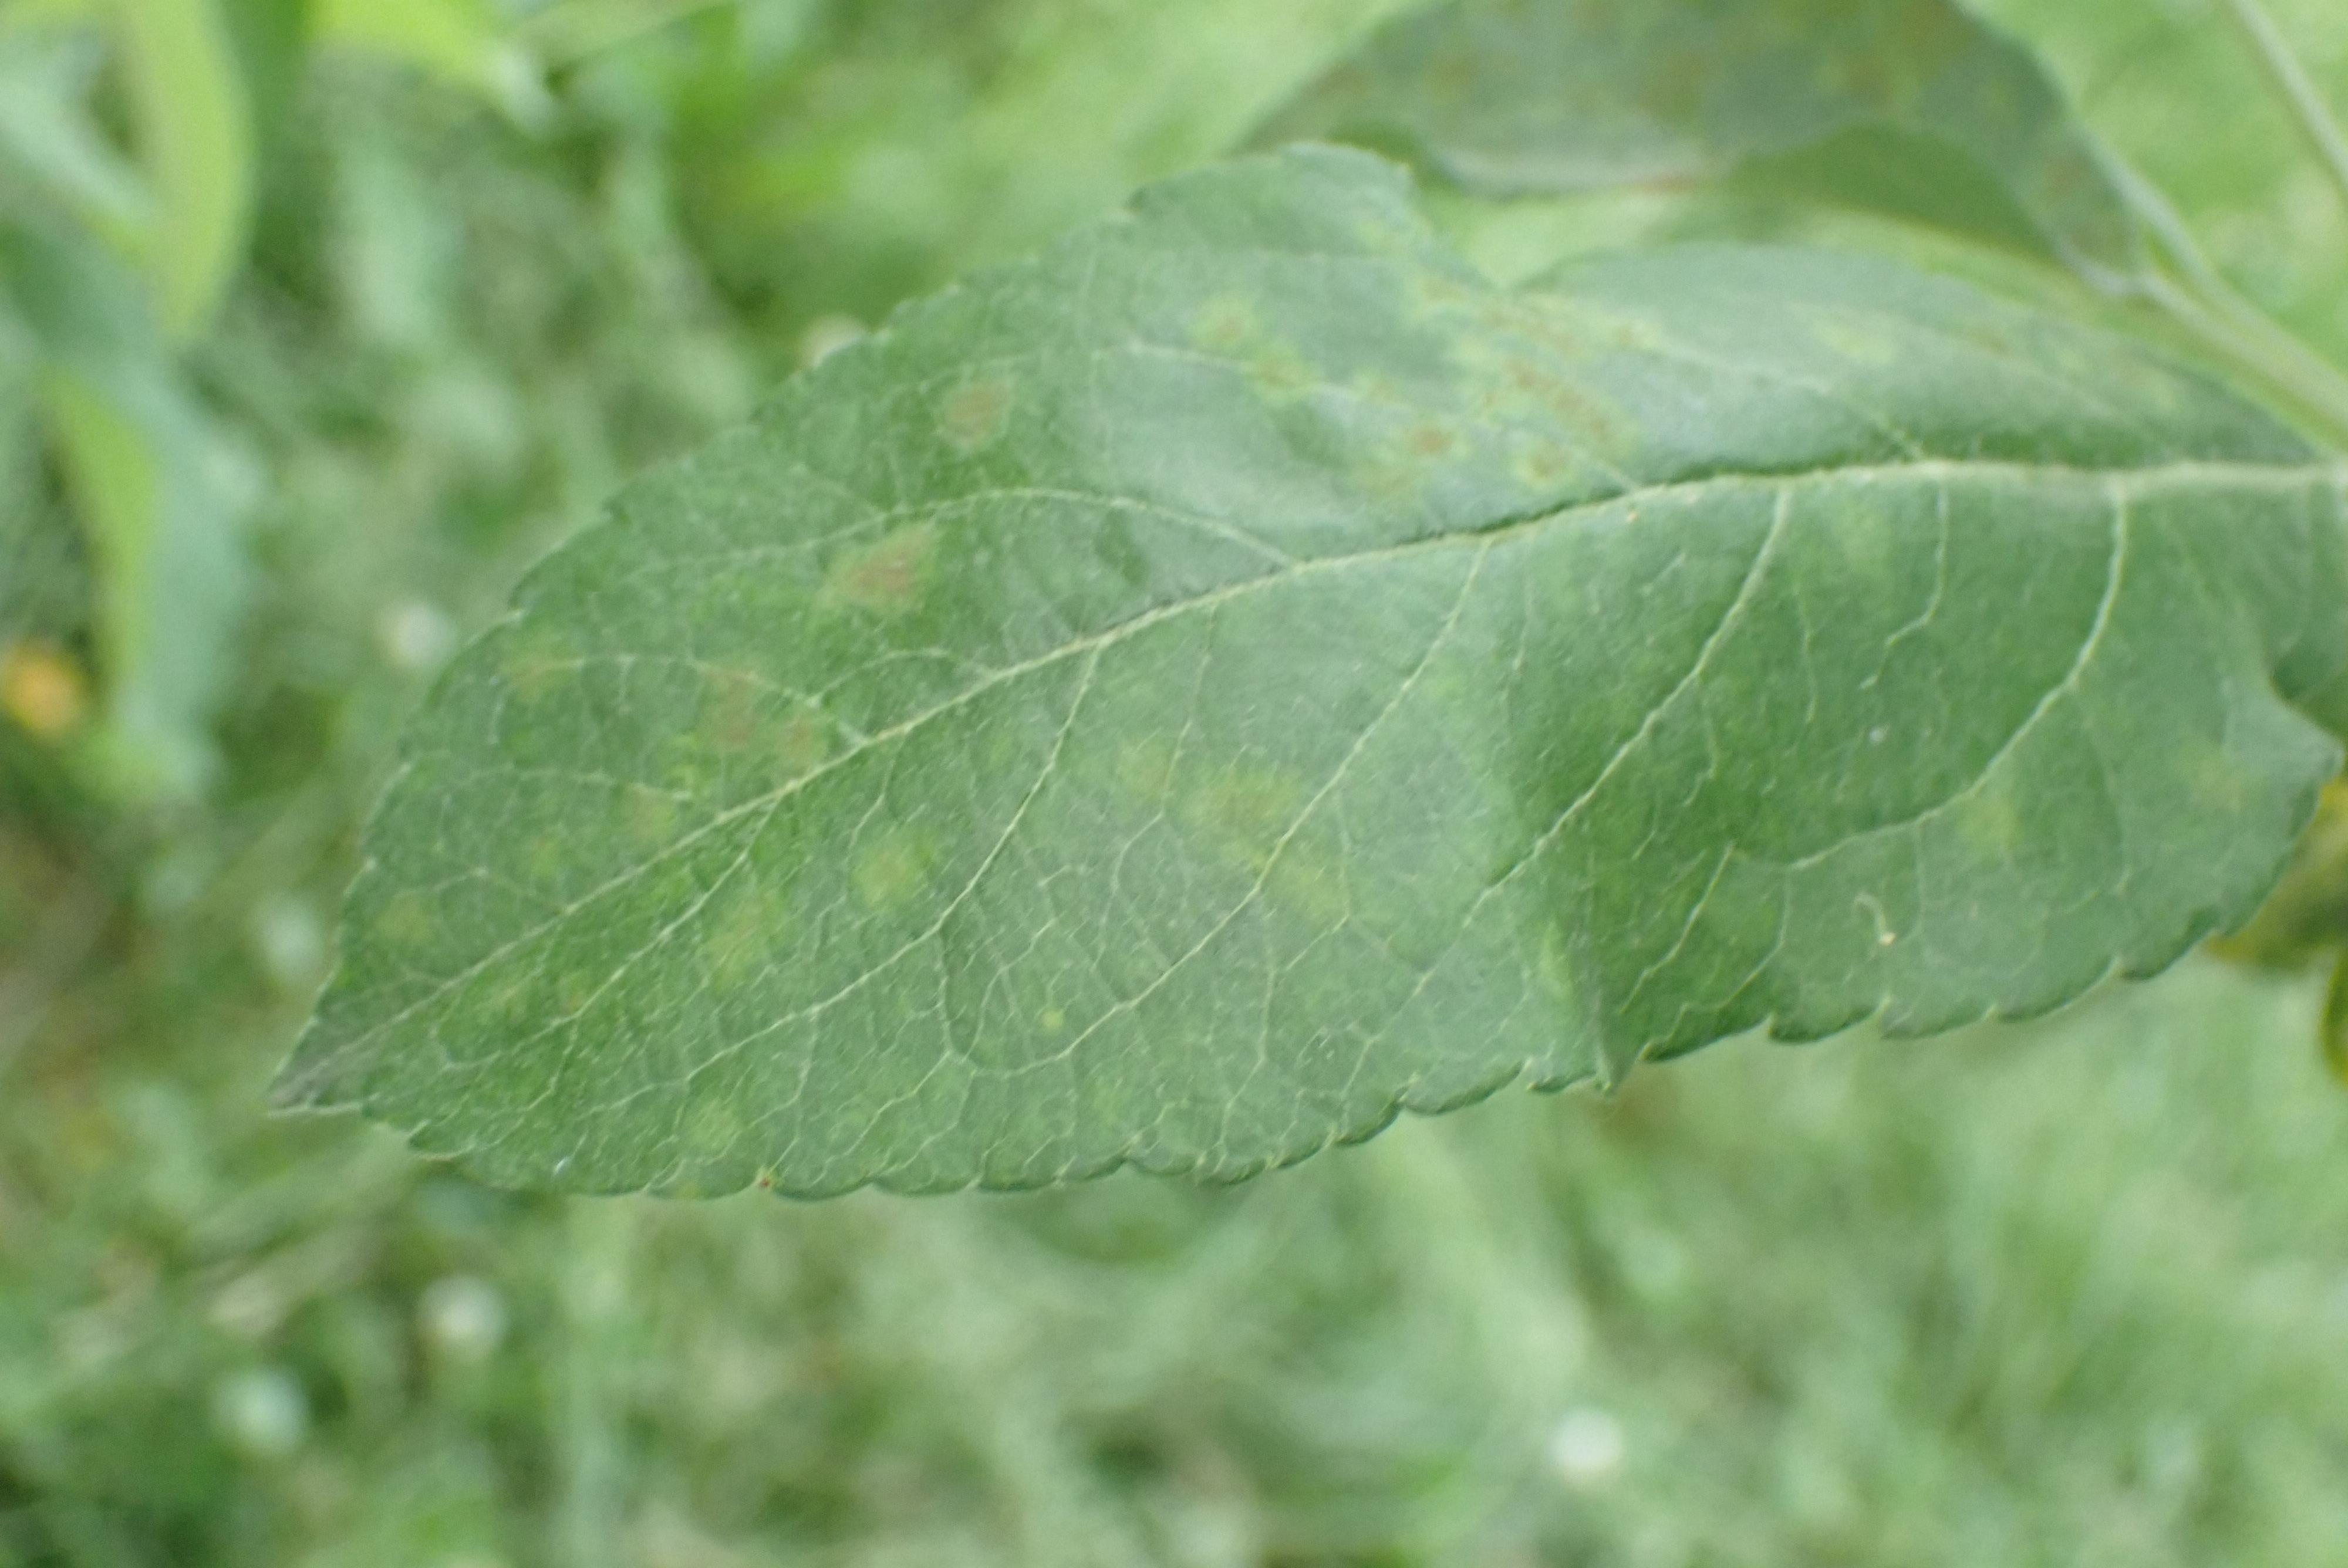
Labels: scab